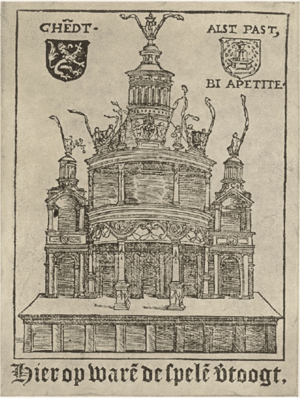
Dans les Pays-Bas méridionaux, le landjuweel est la plus haute distinction pour une troupe de théâtre amateur. Il trouve son origine historique dans les concours entre les chambres de rhétorique de différentes villes des anciens Pays-Bas.
Les chambres de rhétorique étaient à l'origine des lieux de réunions, chambres ou camerae où se retrouvaient des professionnels d'un même métier ou des habitants d'un même quartier urbain au XVᵉ siècle pour échanger des informations et causer sous un patronage religieux. Comme ces « compagnies de quartier » prennent goût aux réunions ou veillées où se développent une certaine curiosité savante, littéraire, musicale et théâtrale et même un art de la représentation et de la formation des initiés vis-à-vis des novices entrants, elles se muent au-delà des groupes de parole ou d'expression, en associations d'affidés ou de membres adhérents promouvant une ou plusieurs disciplines à maîtriser, une ou plusieurs activités artistiques ou en véritables sociétés littéraires, artistiques, musicales et poétiques. L'essor ne concerne plus seulement les contrées urbanisées des Pays-Bas, comme Anvers, Audenarde, Bruges, Bruxelles, Gand, Lille, Liège, Tournai, Ypres... mais aussi les moindres villages des bons pays. La plupart des chambres de rhétorique s'affuble au XVIᵉ siècle de dénominations poétiques et de blasons de reconnaissance, en langue héraldique.
La littérature moyen-néerlandaise est l'ensemble de ce qui est décrit comme œuvre littéraire en moyen néerlandais, ancêtre du néerlandais moderne, écrit et parlé aux anciens Pays-Bas, une région historique qui comprend les royaumes des Pays-Bas et de Belgique actuels, ainsi qu’une large partie du nord de la France, et correspondant plus ou moins à la région Nord-Pas-de-Calais.